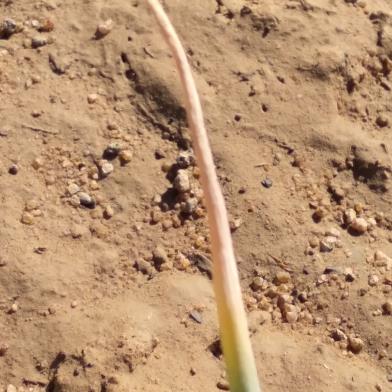
Crop: Onion
Condition: fusarium-d